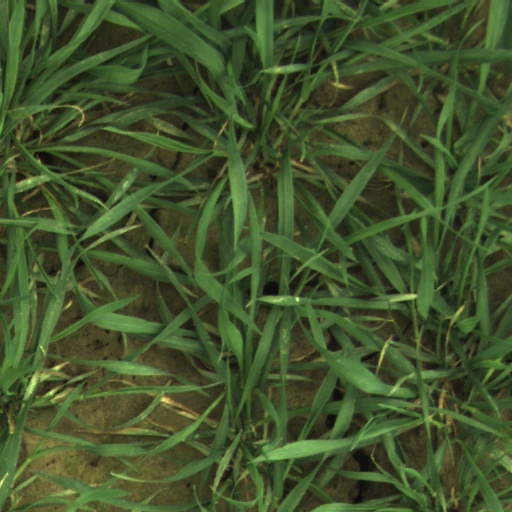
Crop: wheat